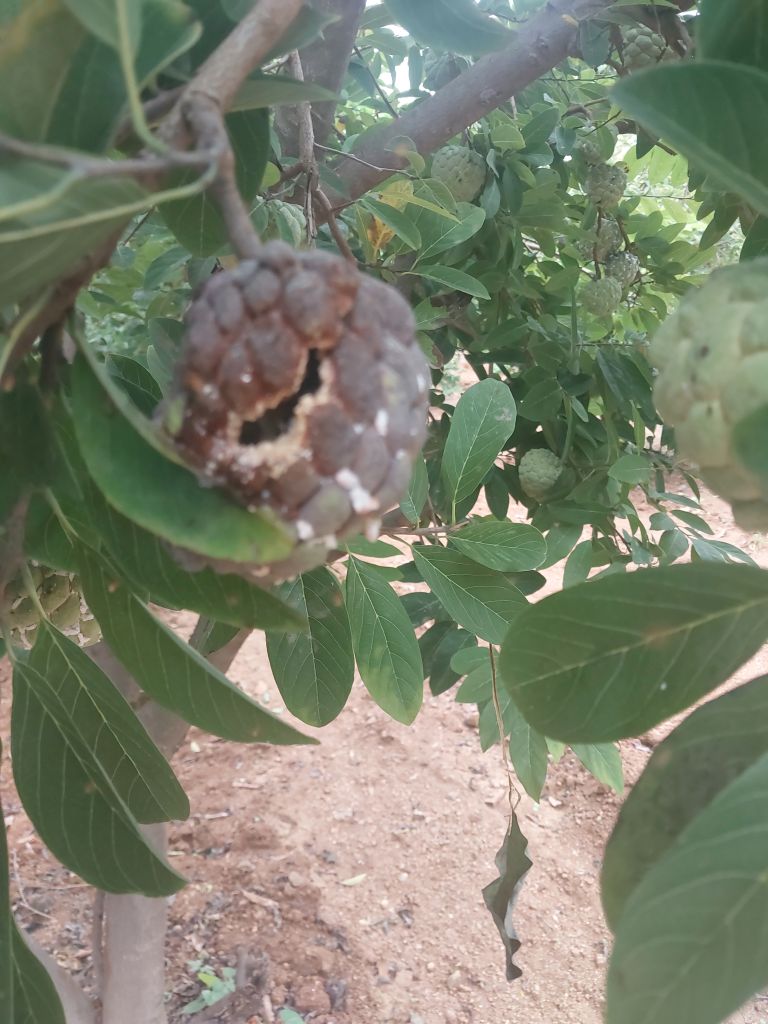
Disease label: Blank Canker